Beach Head II: The Dictator Strikes Back

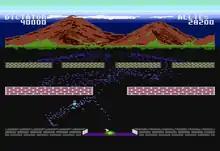
Gameplay screenshot (Atari 8-bit)

"Beach-Head II" features the player pursuing the eponymous Dictator in several ways. There are four levels in the game. In the first level, called Attack, the player deploys soldiers along a path with walls to cover him from the dictator's gun. The objective is to destroy the gun. The second level involves rescuing the prisoners from deadly obstacles by clearing them with a gun. The third level's objective is to escape from the area by flying a helicopter with the prisoners out of the dictator's fortress. Finally the player and the dictator face off, on opposite cliffs, separated by water. To defeat him, the player must make him fall in the water by throwing knives at him. The Dictator tries to do the same to the player.